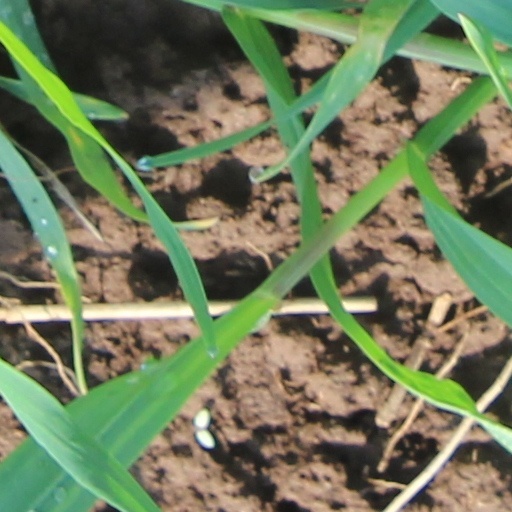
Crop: wheat